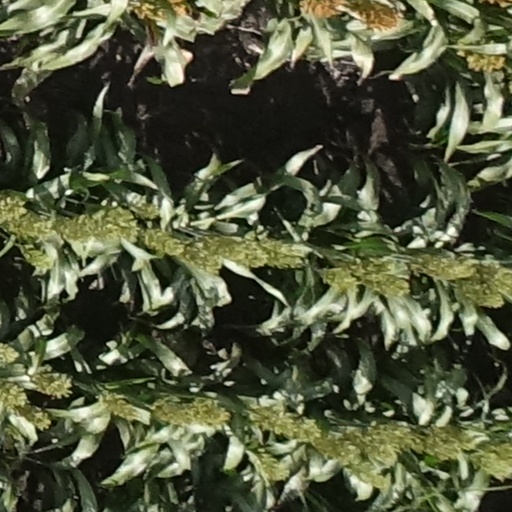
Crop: sorghum